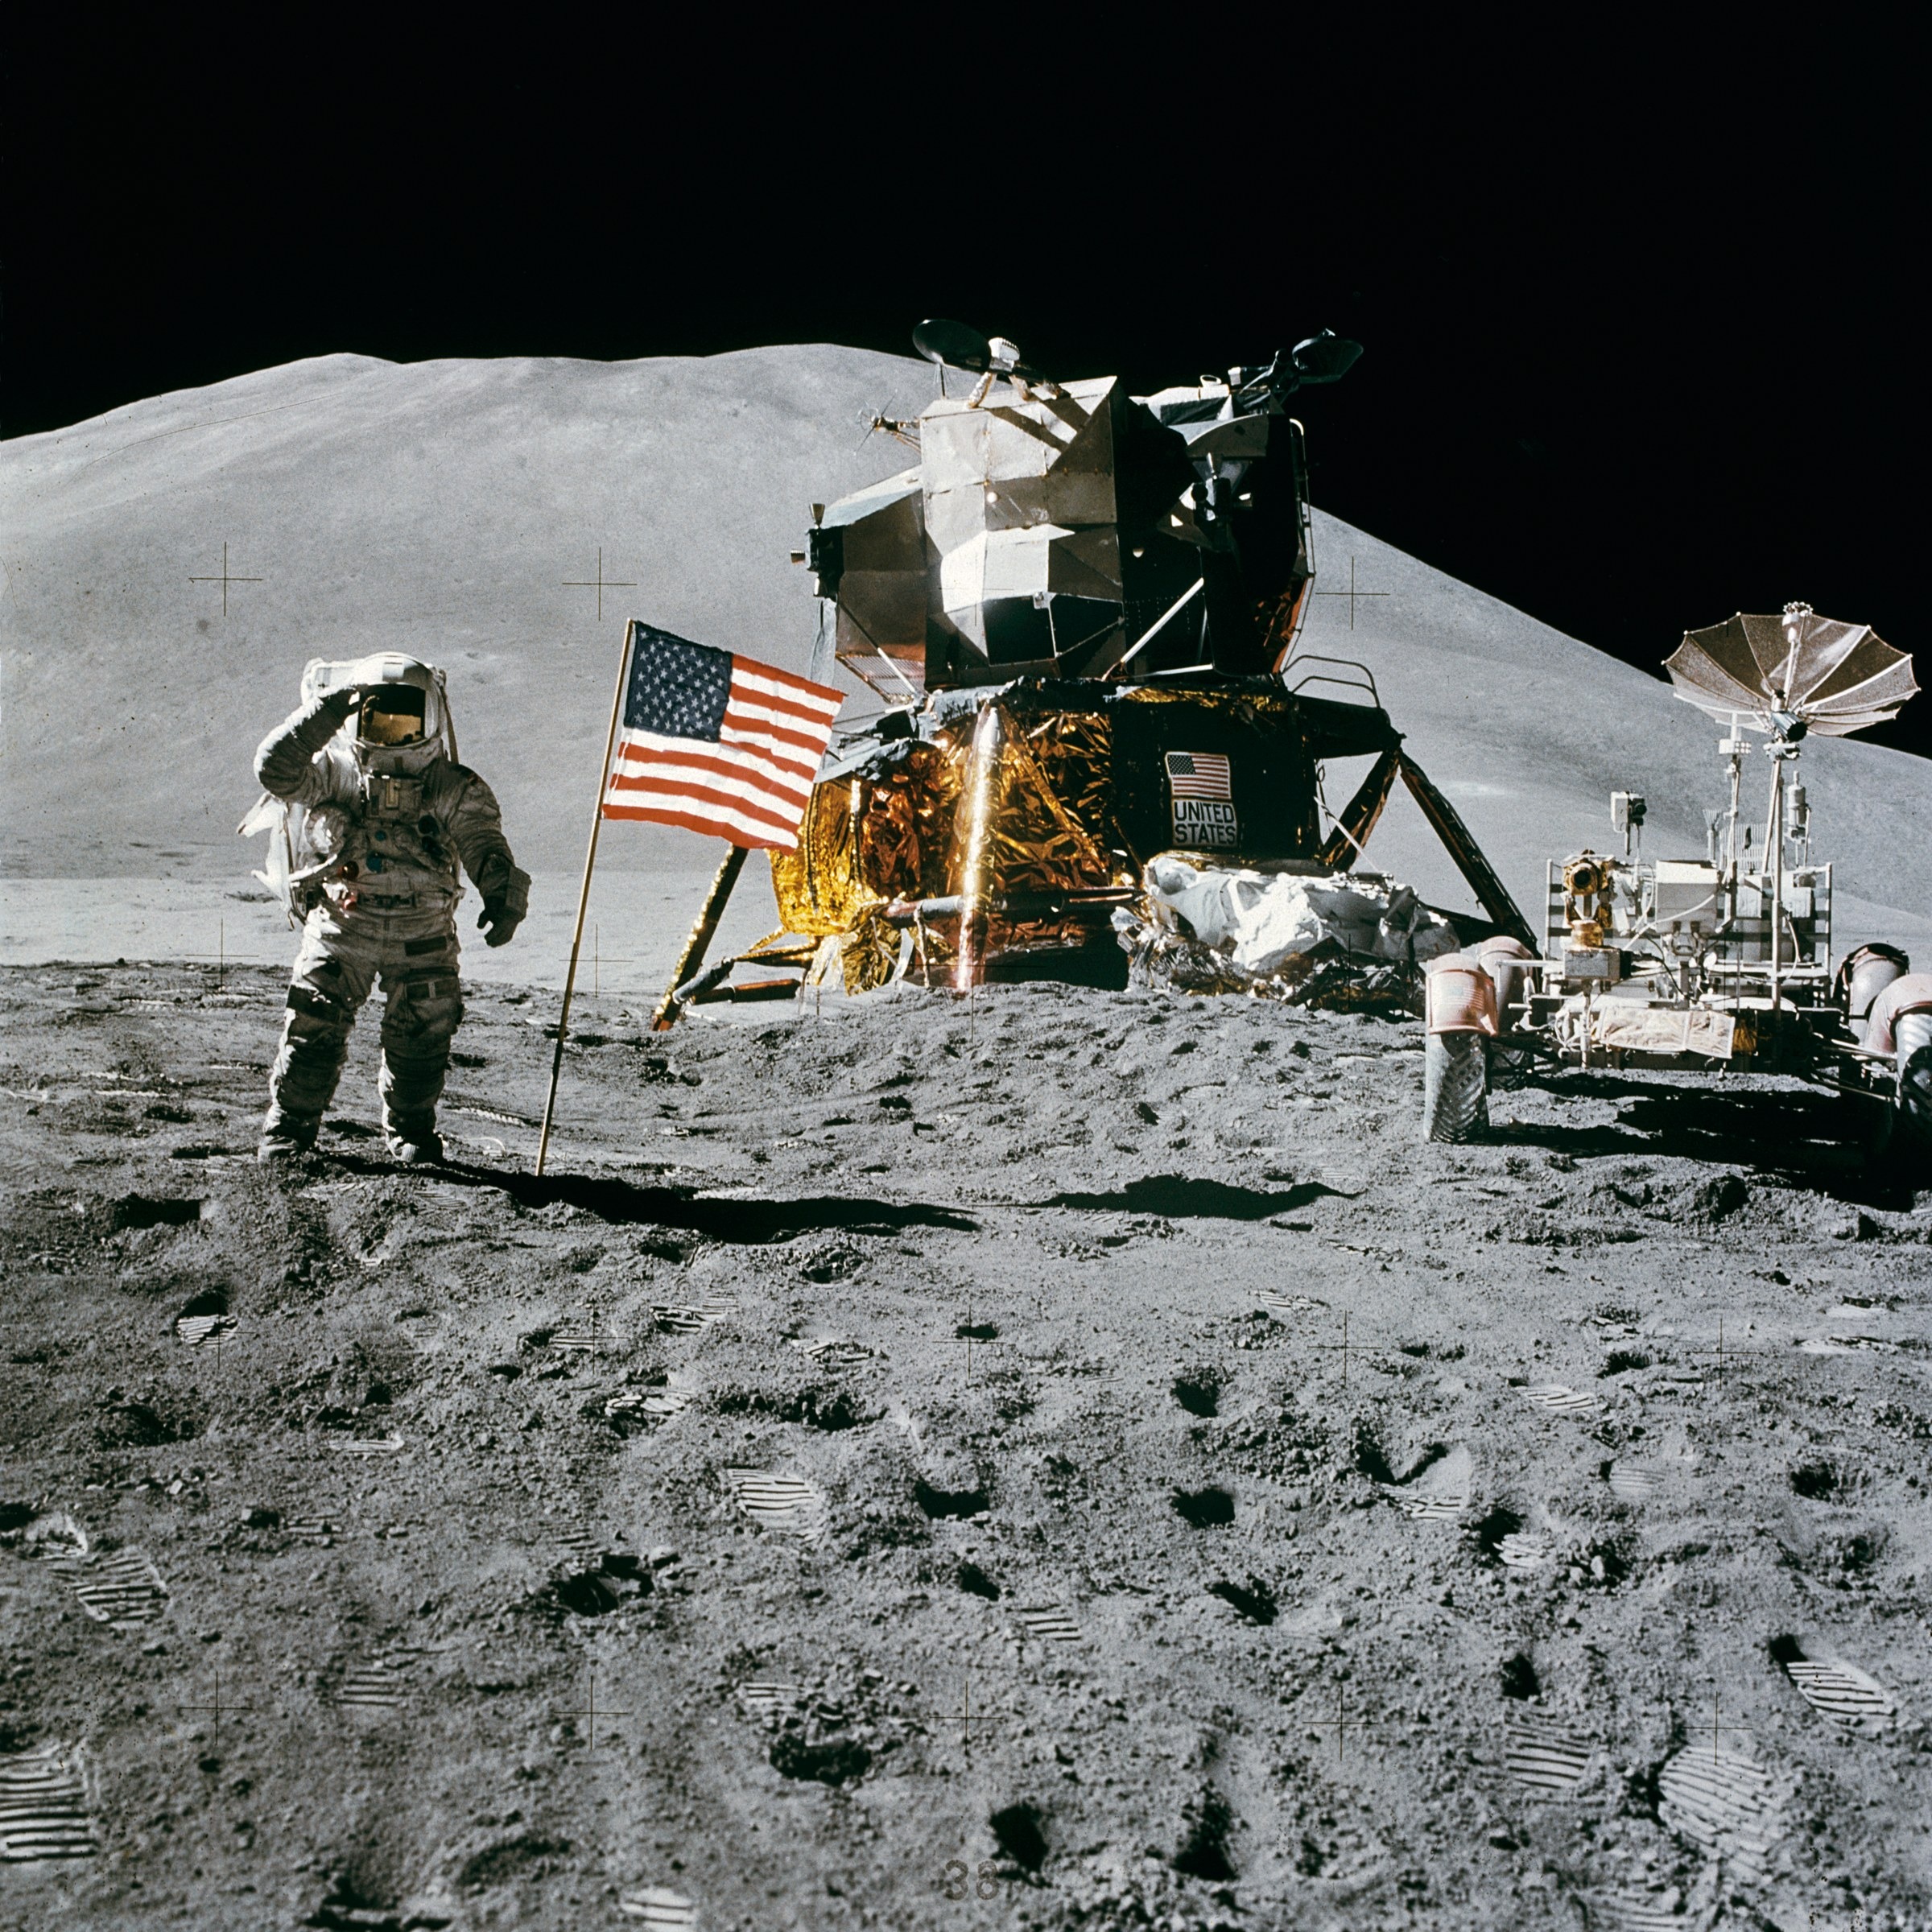
vehicle, journey, space, american flag, crater, moon, astronaut, nasa, astronomy, luna, exploration, discover, screenshot, space travel, moon landing